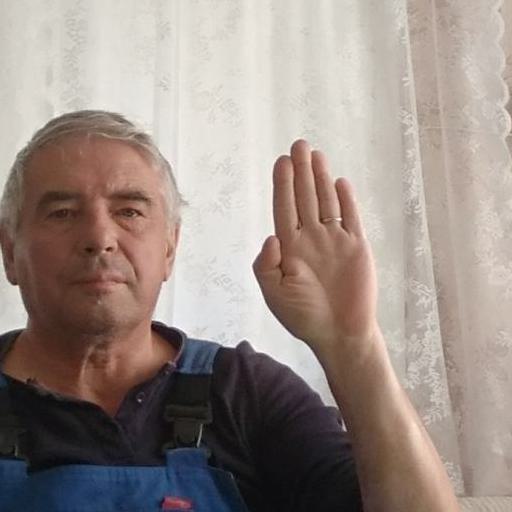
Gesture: stop